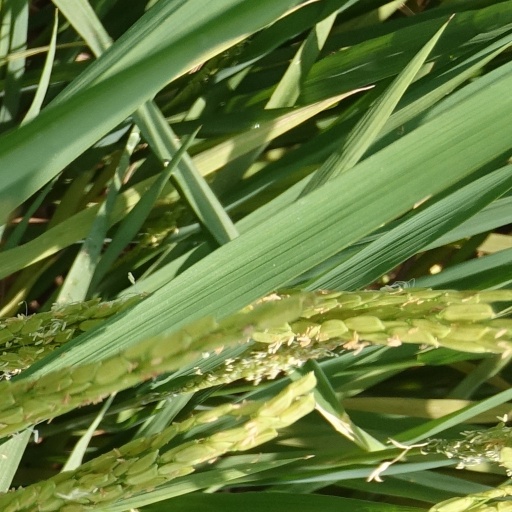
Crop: rice